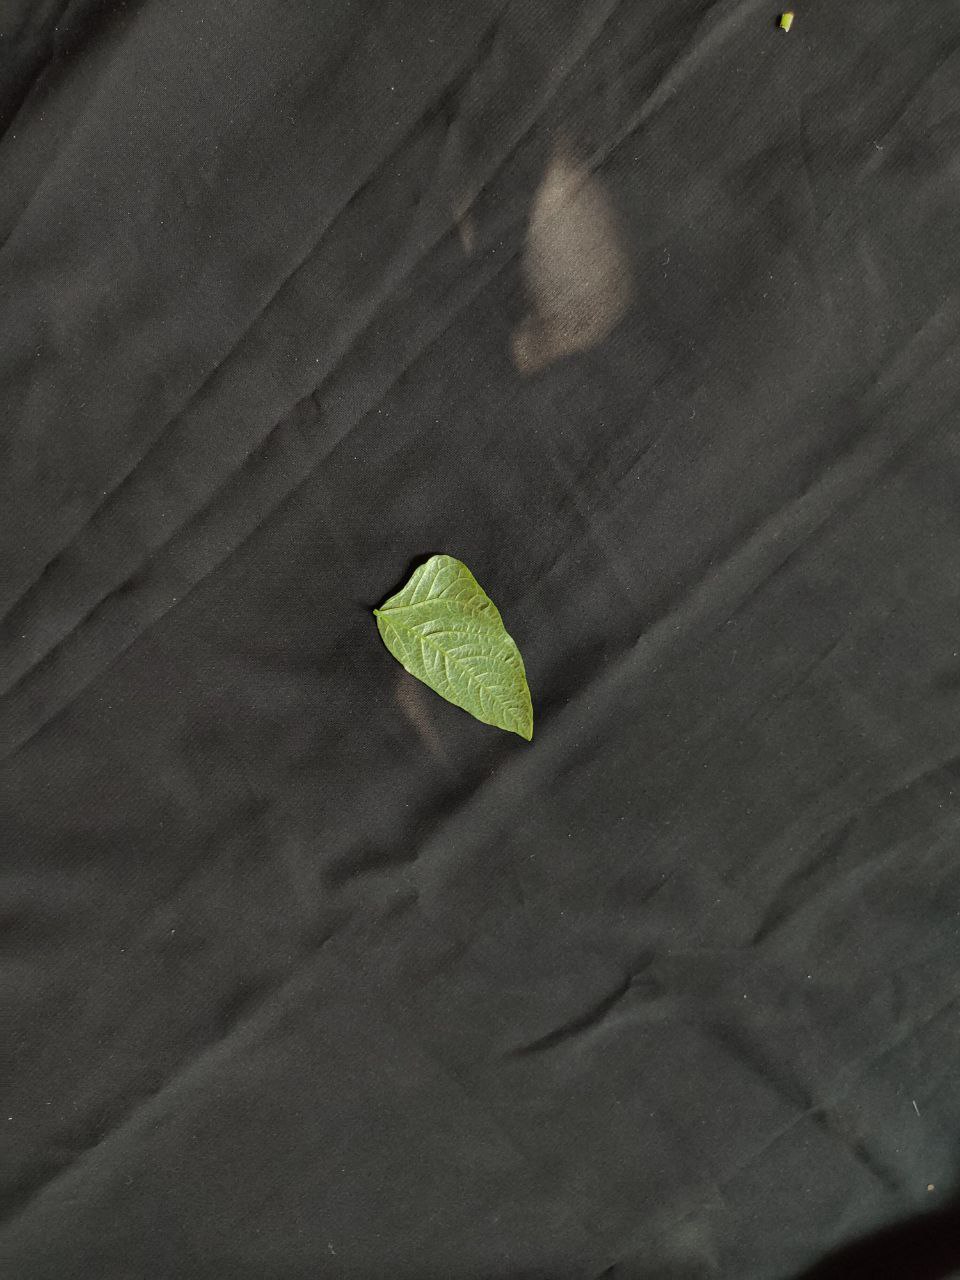
Crop: cowpea
Leaf condition: Mosaic Virus